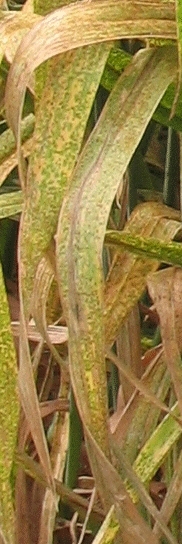
Label: Wheat___Brown_Rust